Transport in Darwin

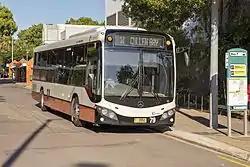

The car is the dominant mode of transport for Darwin residents. The Stuart Highway is the only major highway that services the Darwin area. It connects Darwin to its satellite city of Palmerston, and then goes on to the South Australian city of Port Augusta.